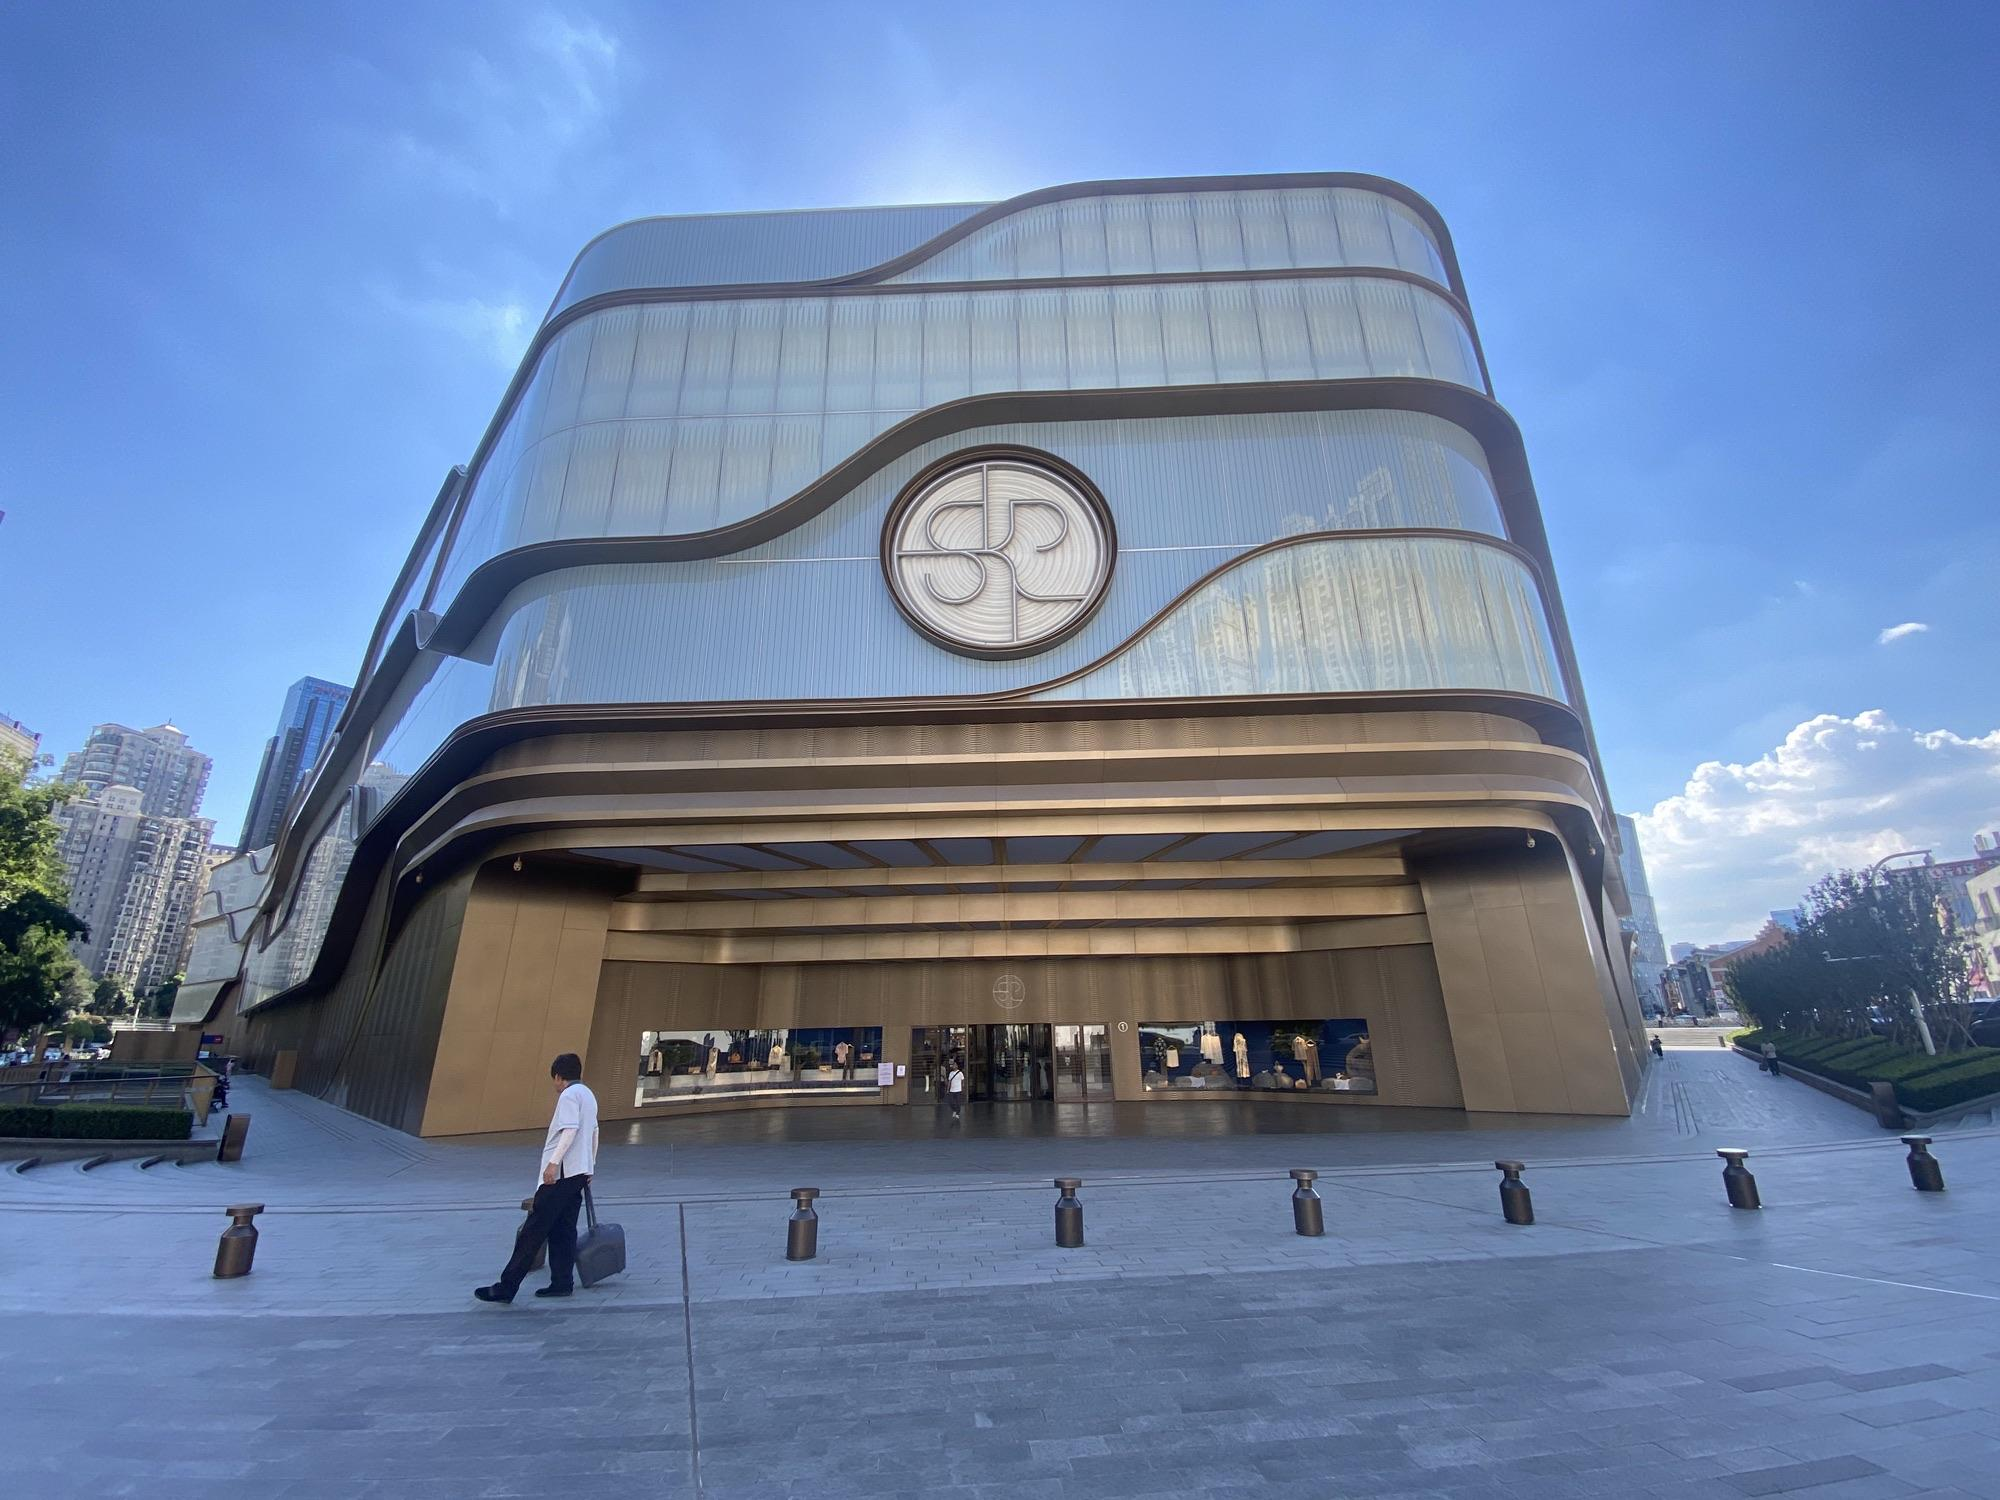
地标名称：武汉SKP
所在城市：武汉市·武昌区